Fundação Nacional de Artes

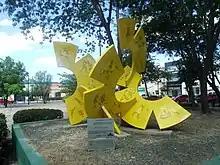
Sculpture in a public square made with Funarte's funding, in Piripiri.

It aims to encourage the training of artists, technicians and producers; the production, practice, development and dissemination of the arts; the development of research; the preservation of memory, and the formation of audiences for the arts in Brazil.